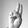
ASL letter: U